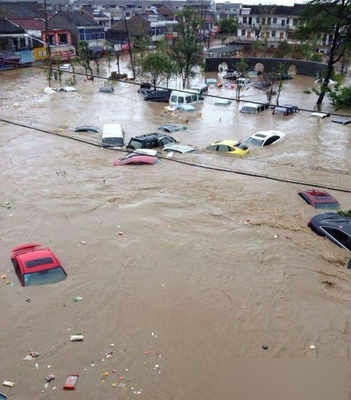
Weather: rain or strom